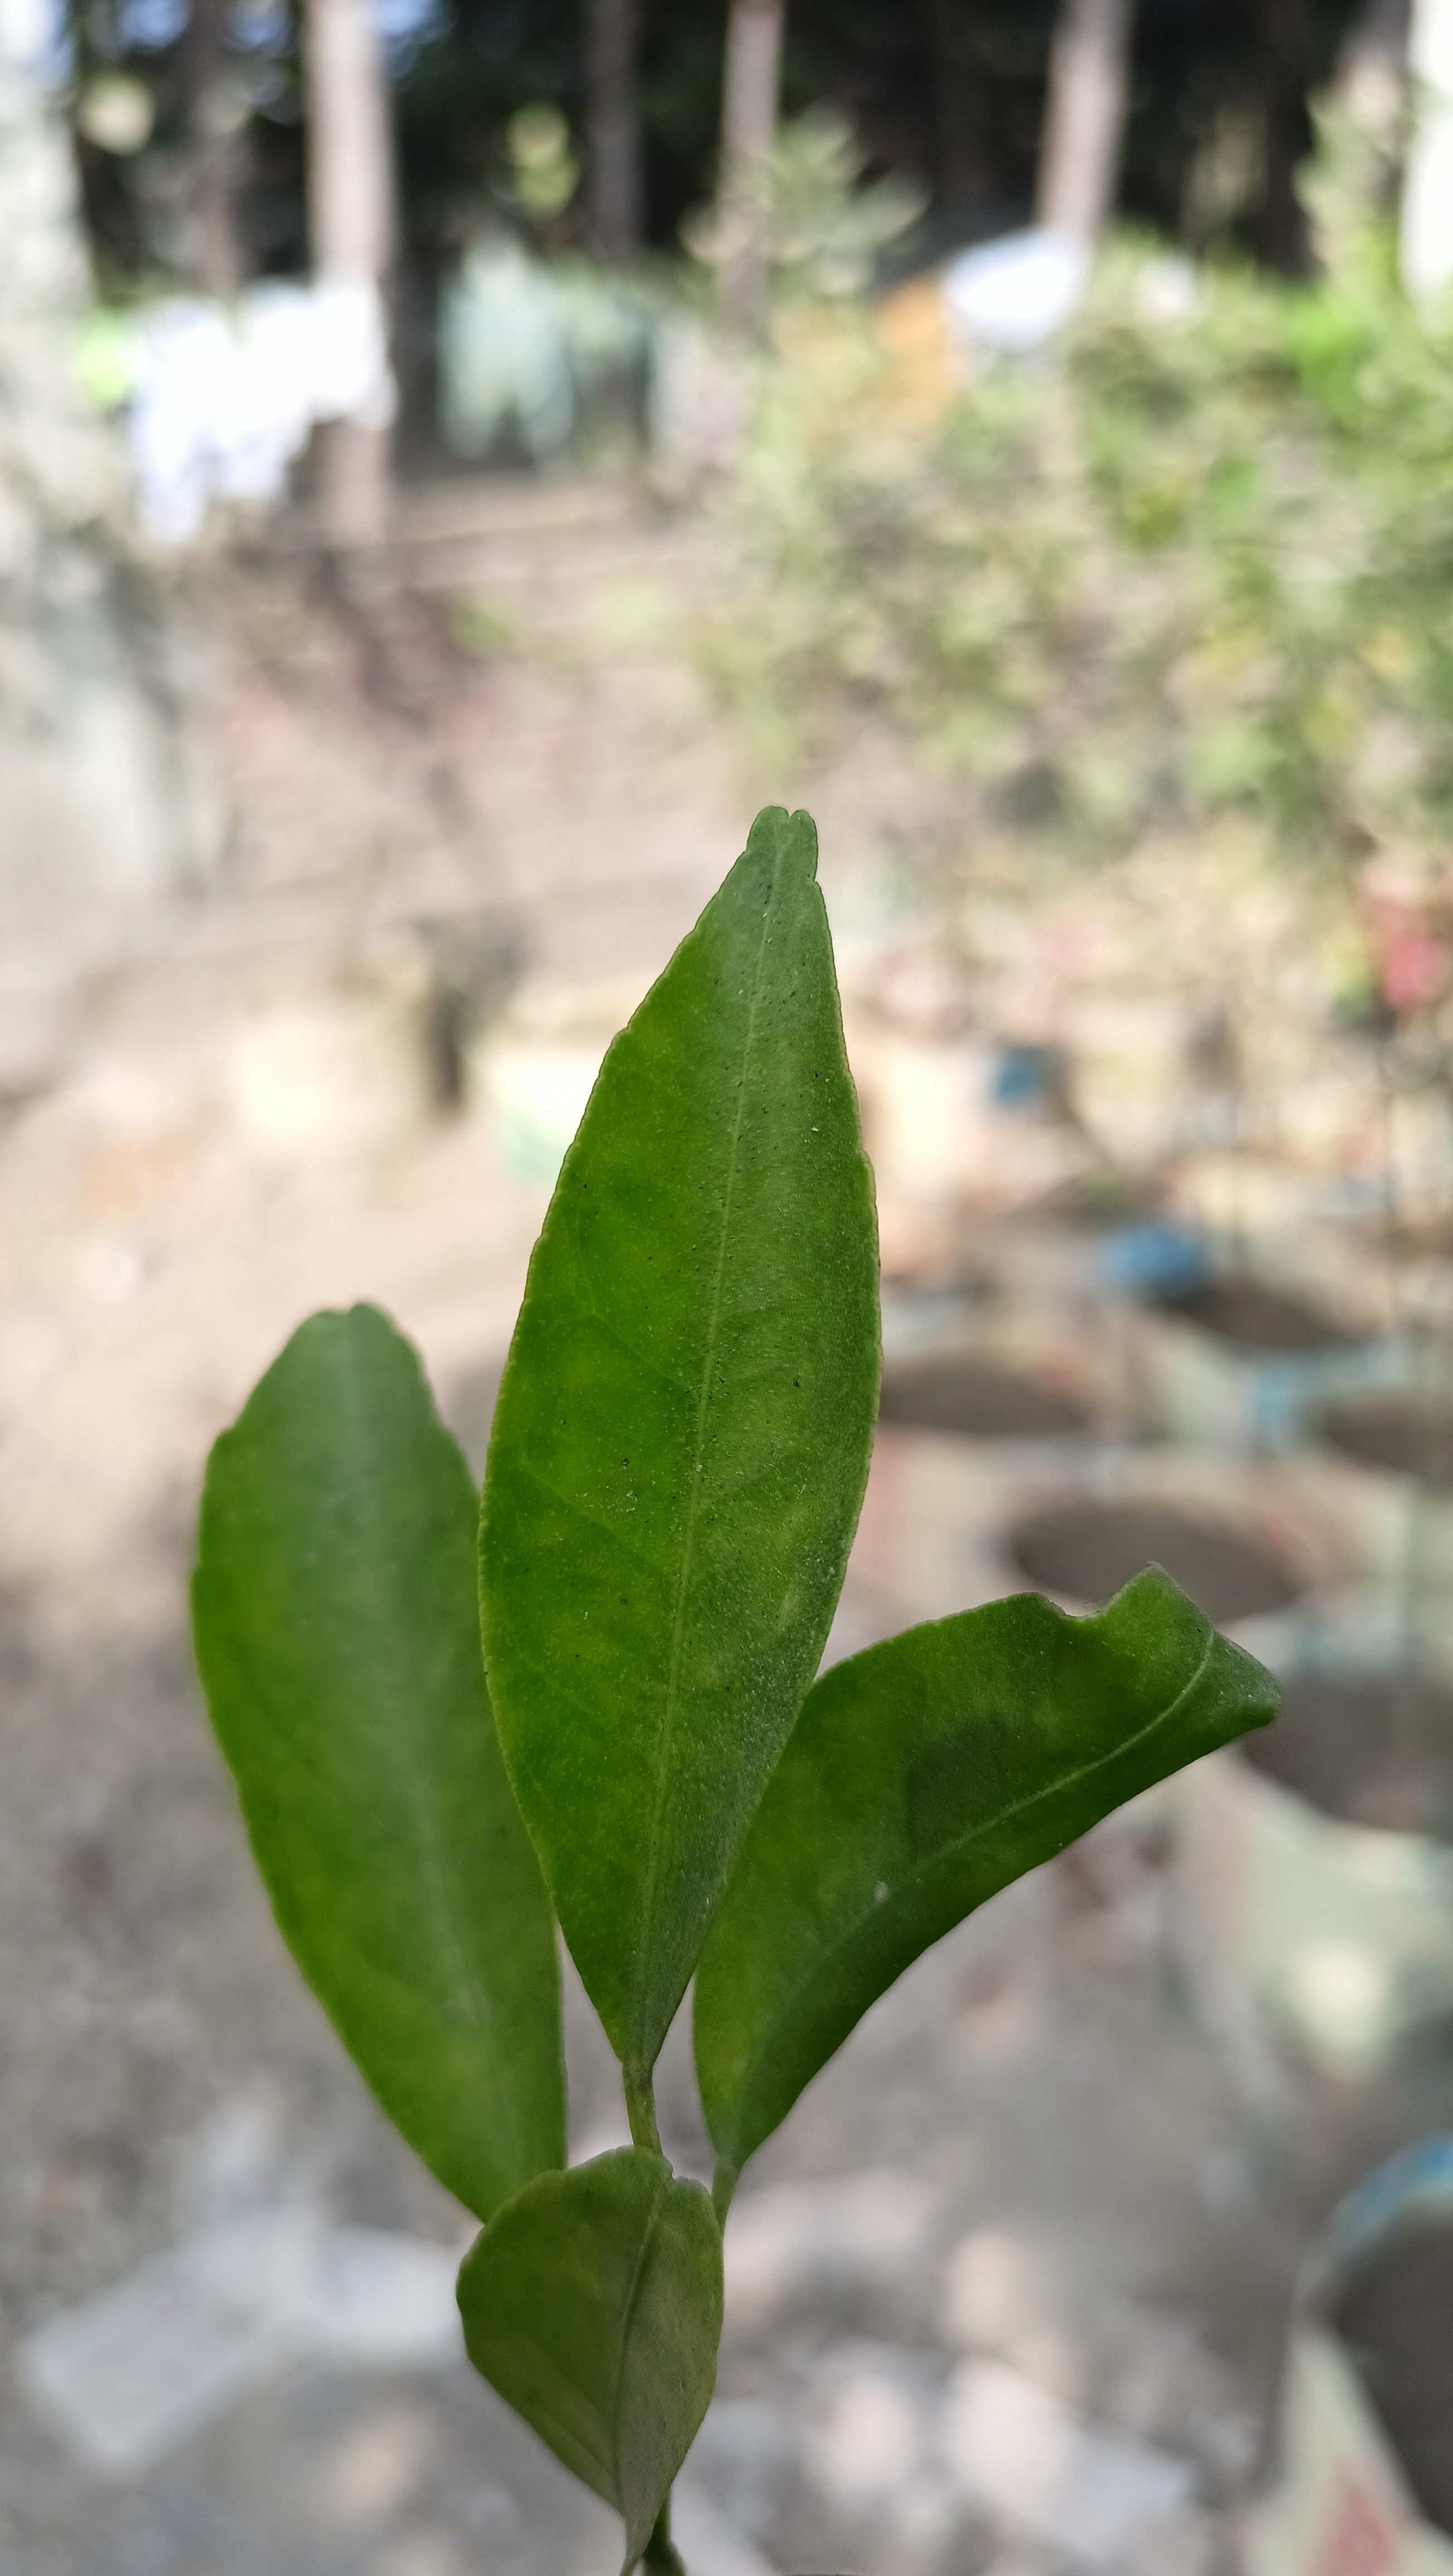
Mandarin leaf variety: Mandaring